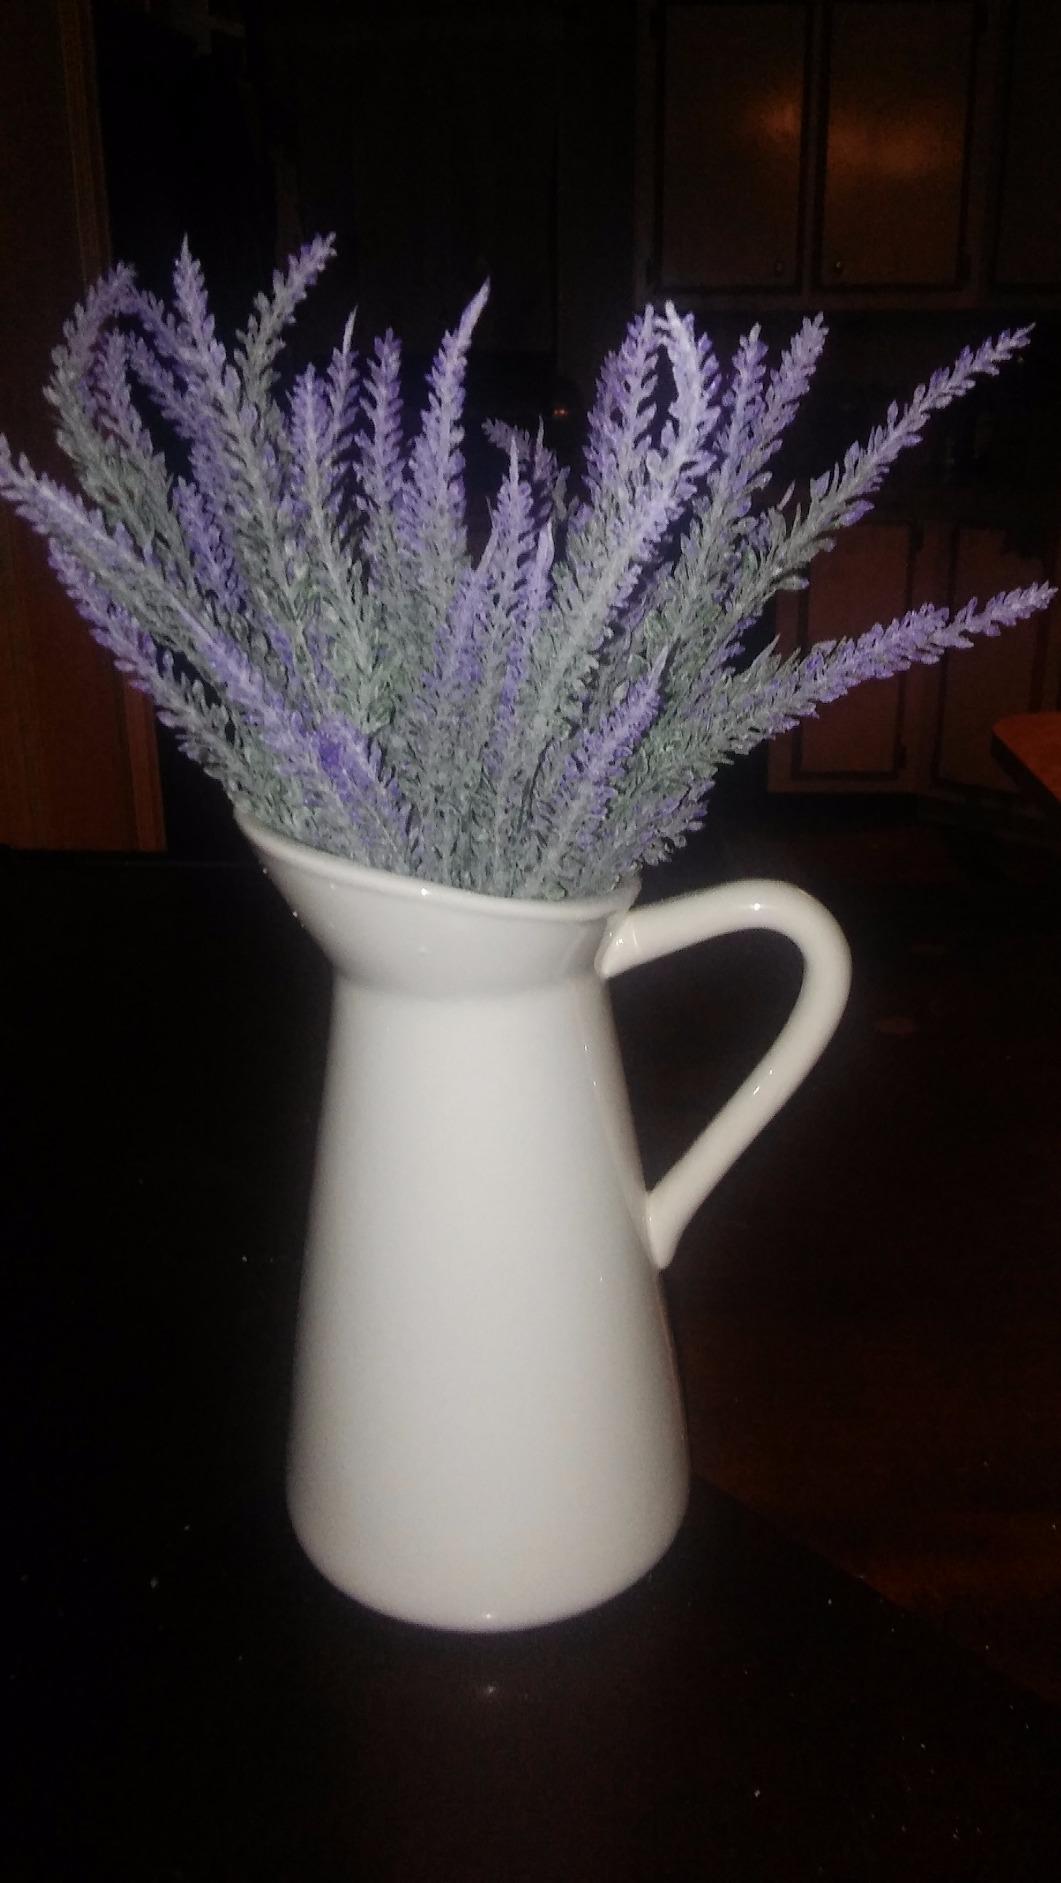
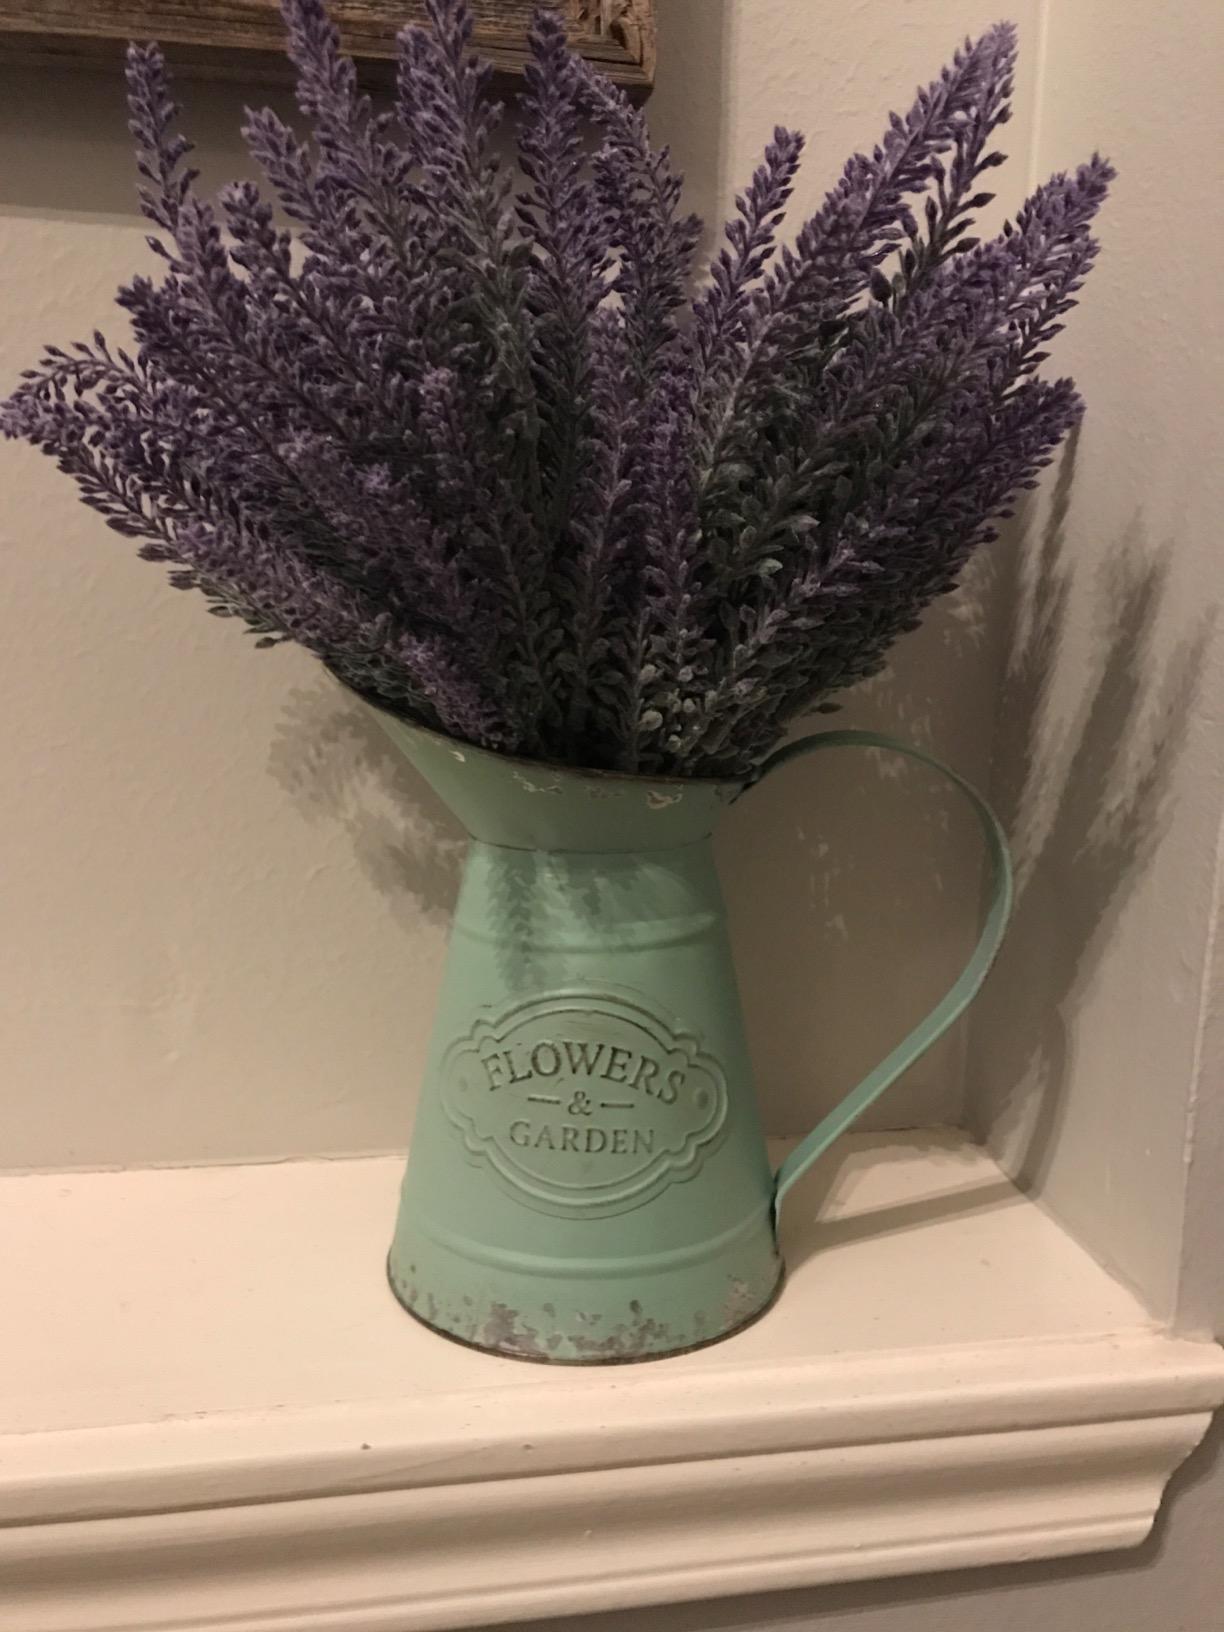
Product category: vase
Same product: no